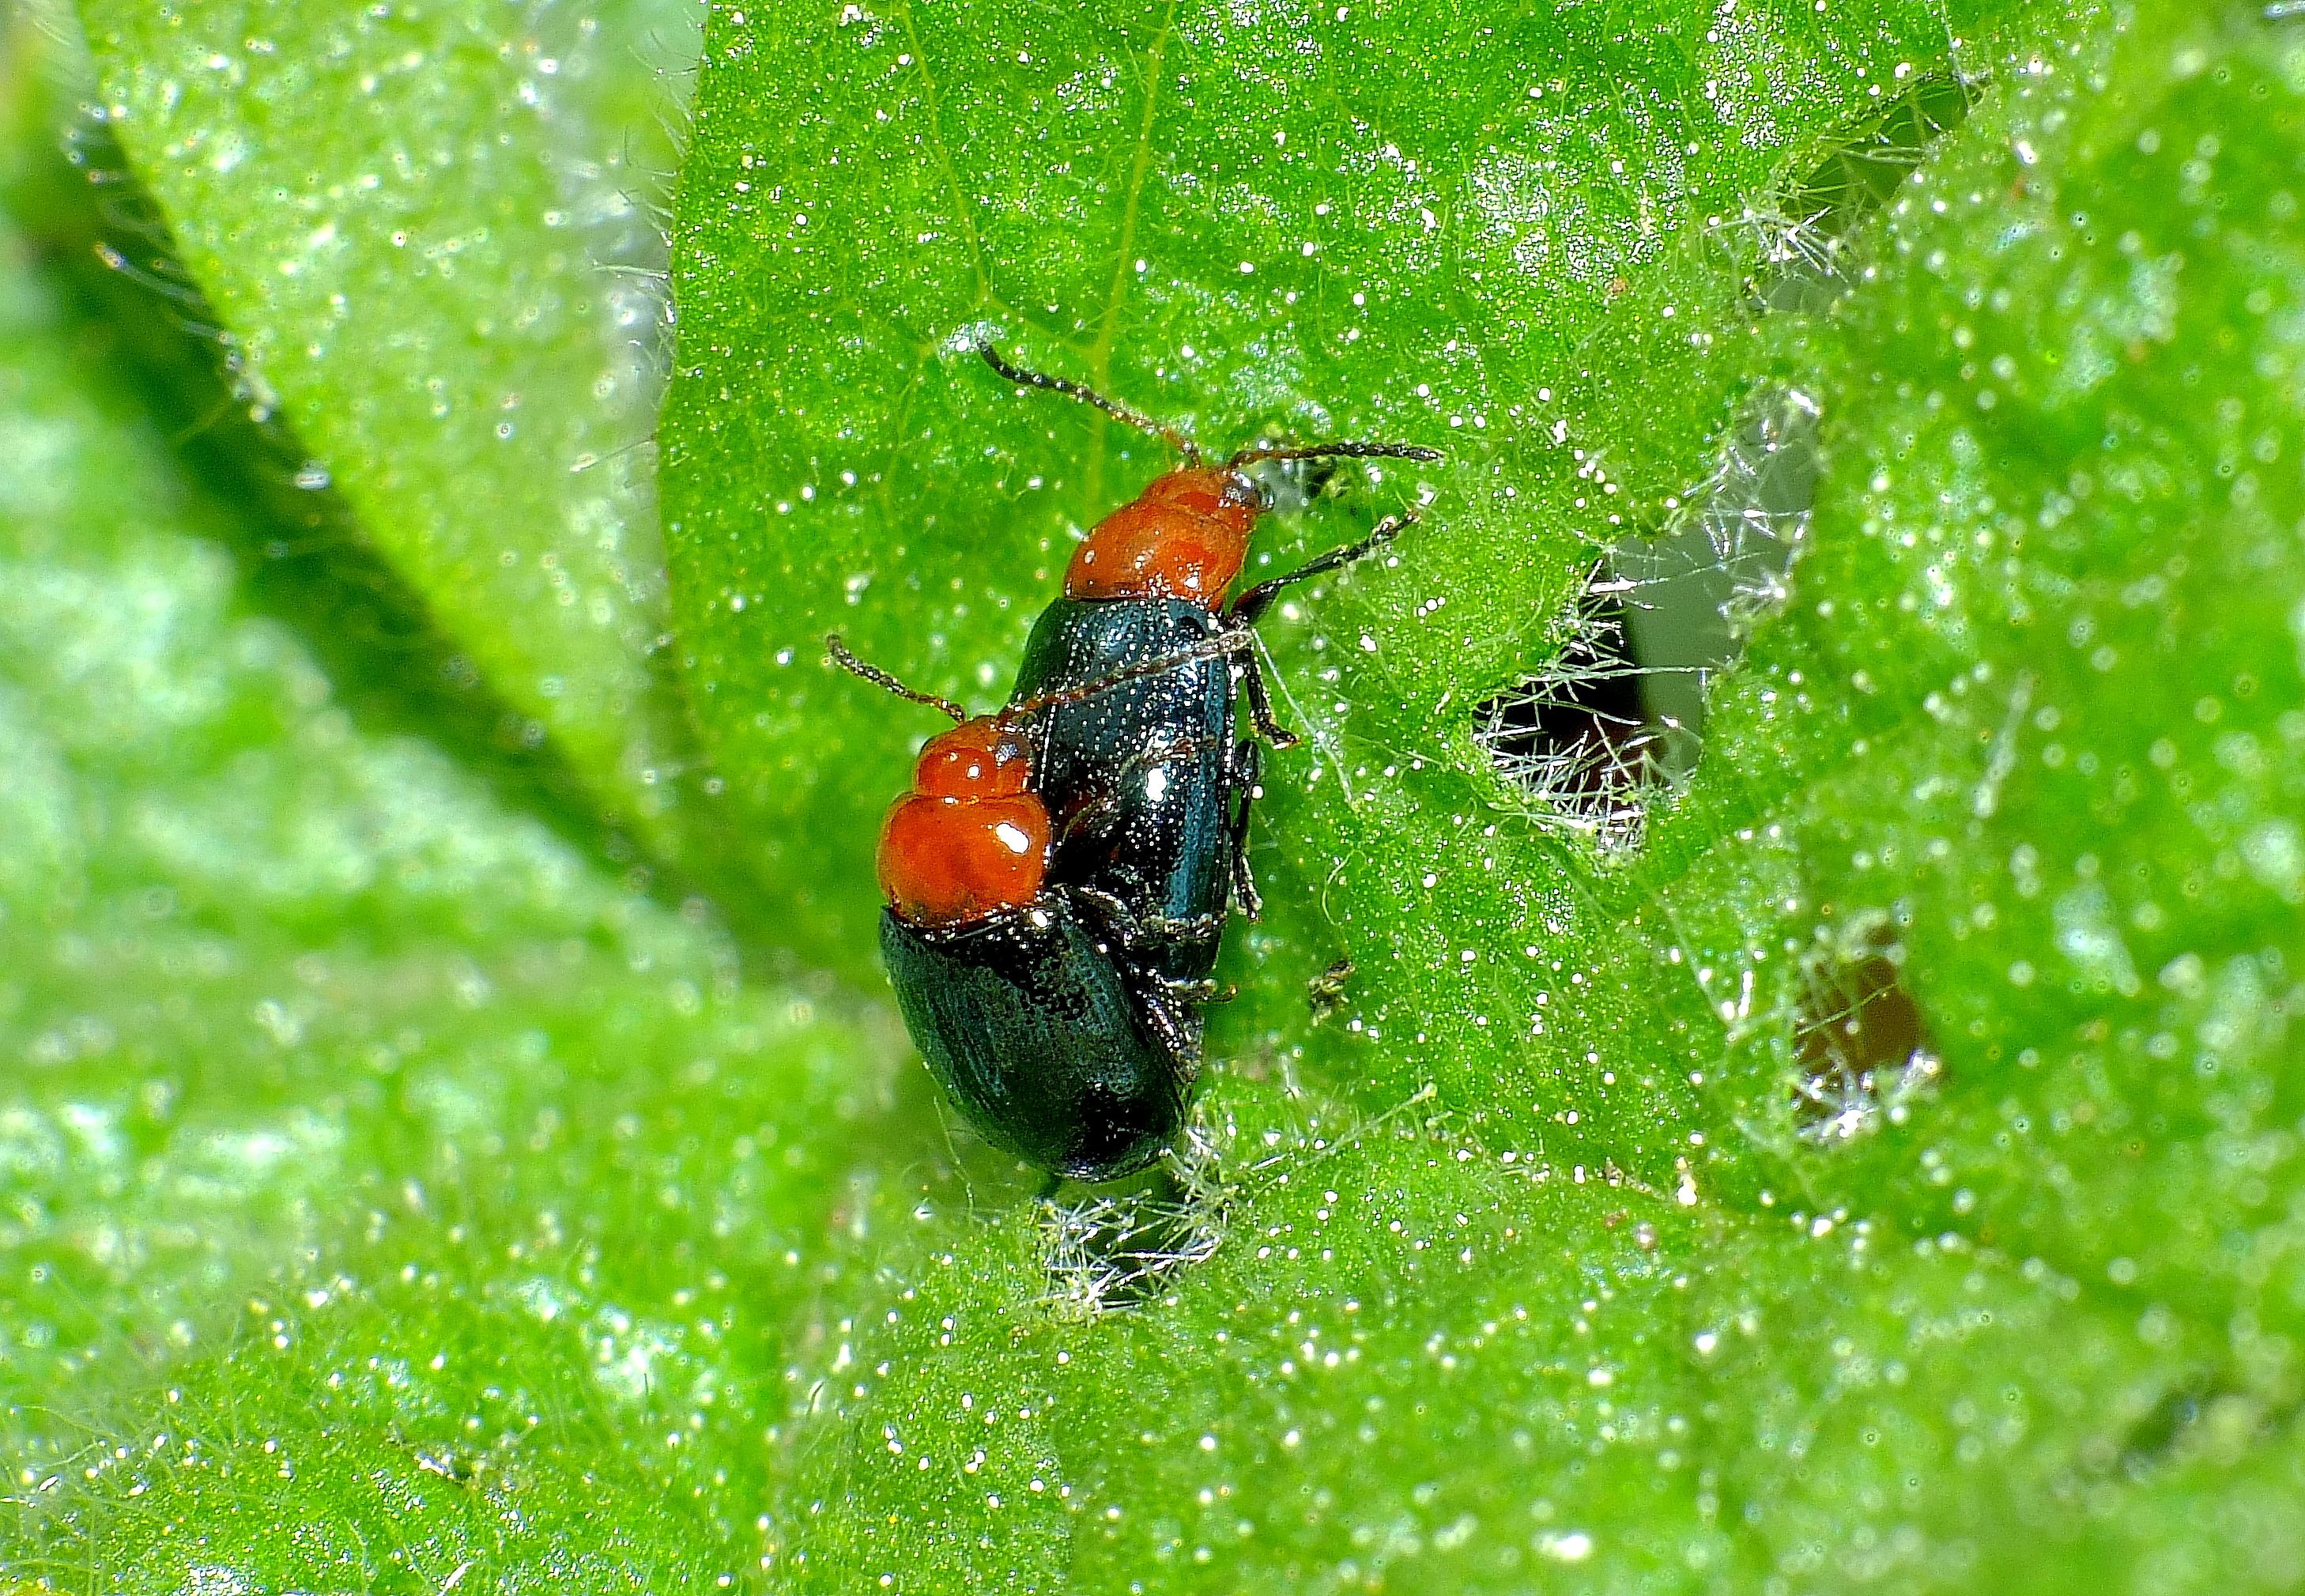
nature, photography, leaf, flower, green, insect, macro, fauna, ladybird, invertebrate, close up, animals, naturaleza, beetle, weevil, ggl1, gaby1, xovesphoto, animales, gphoto, raynox250, fujifilmxs1, macro photography, leaf beetle, true bugs